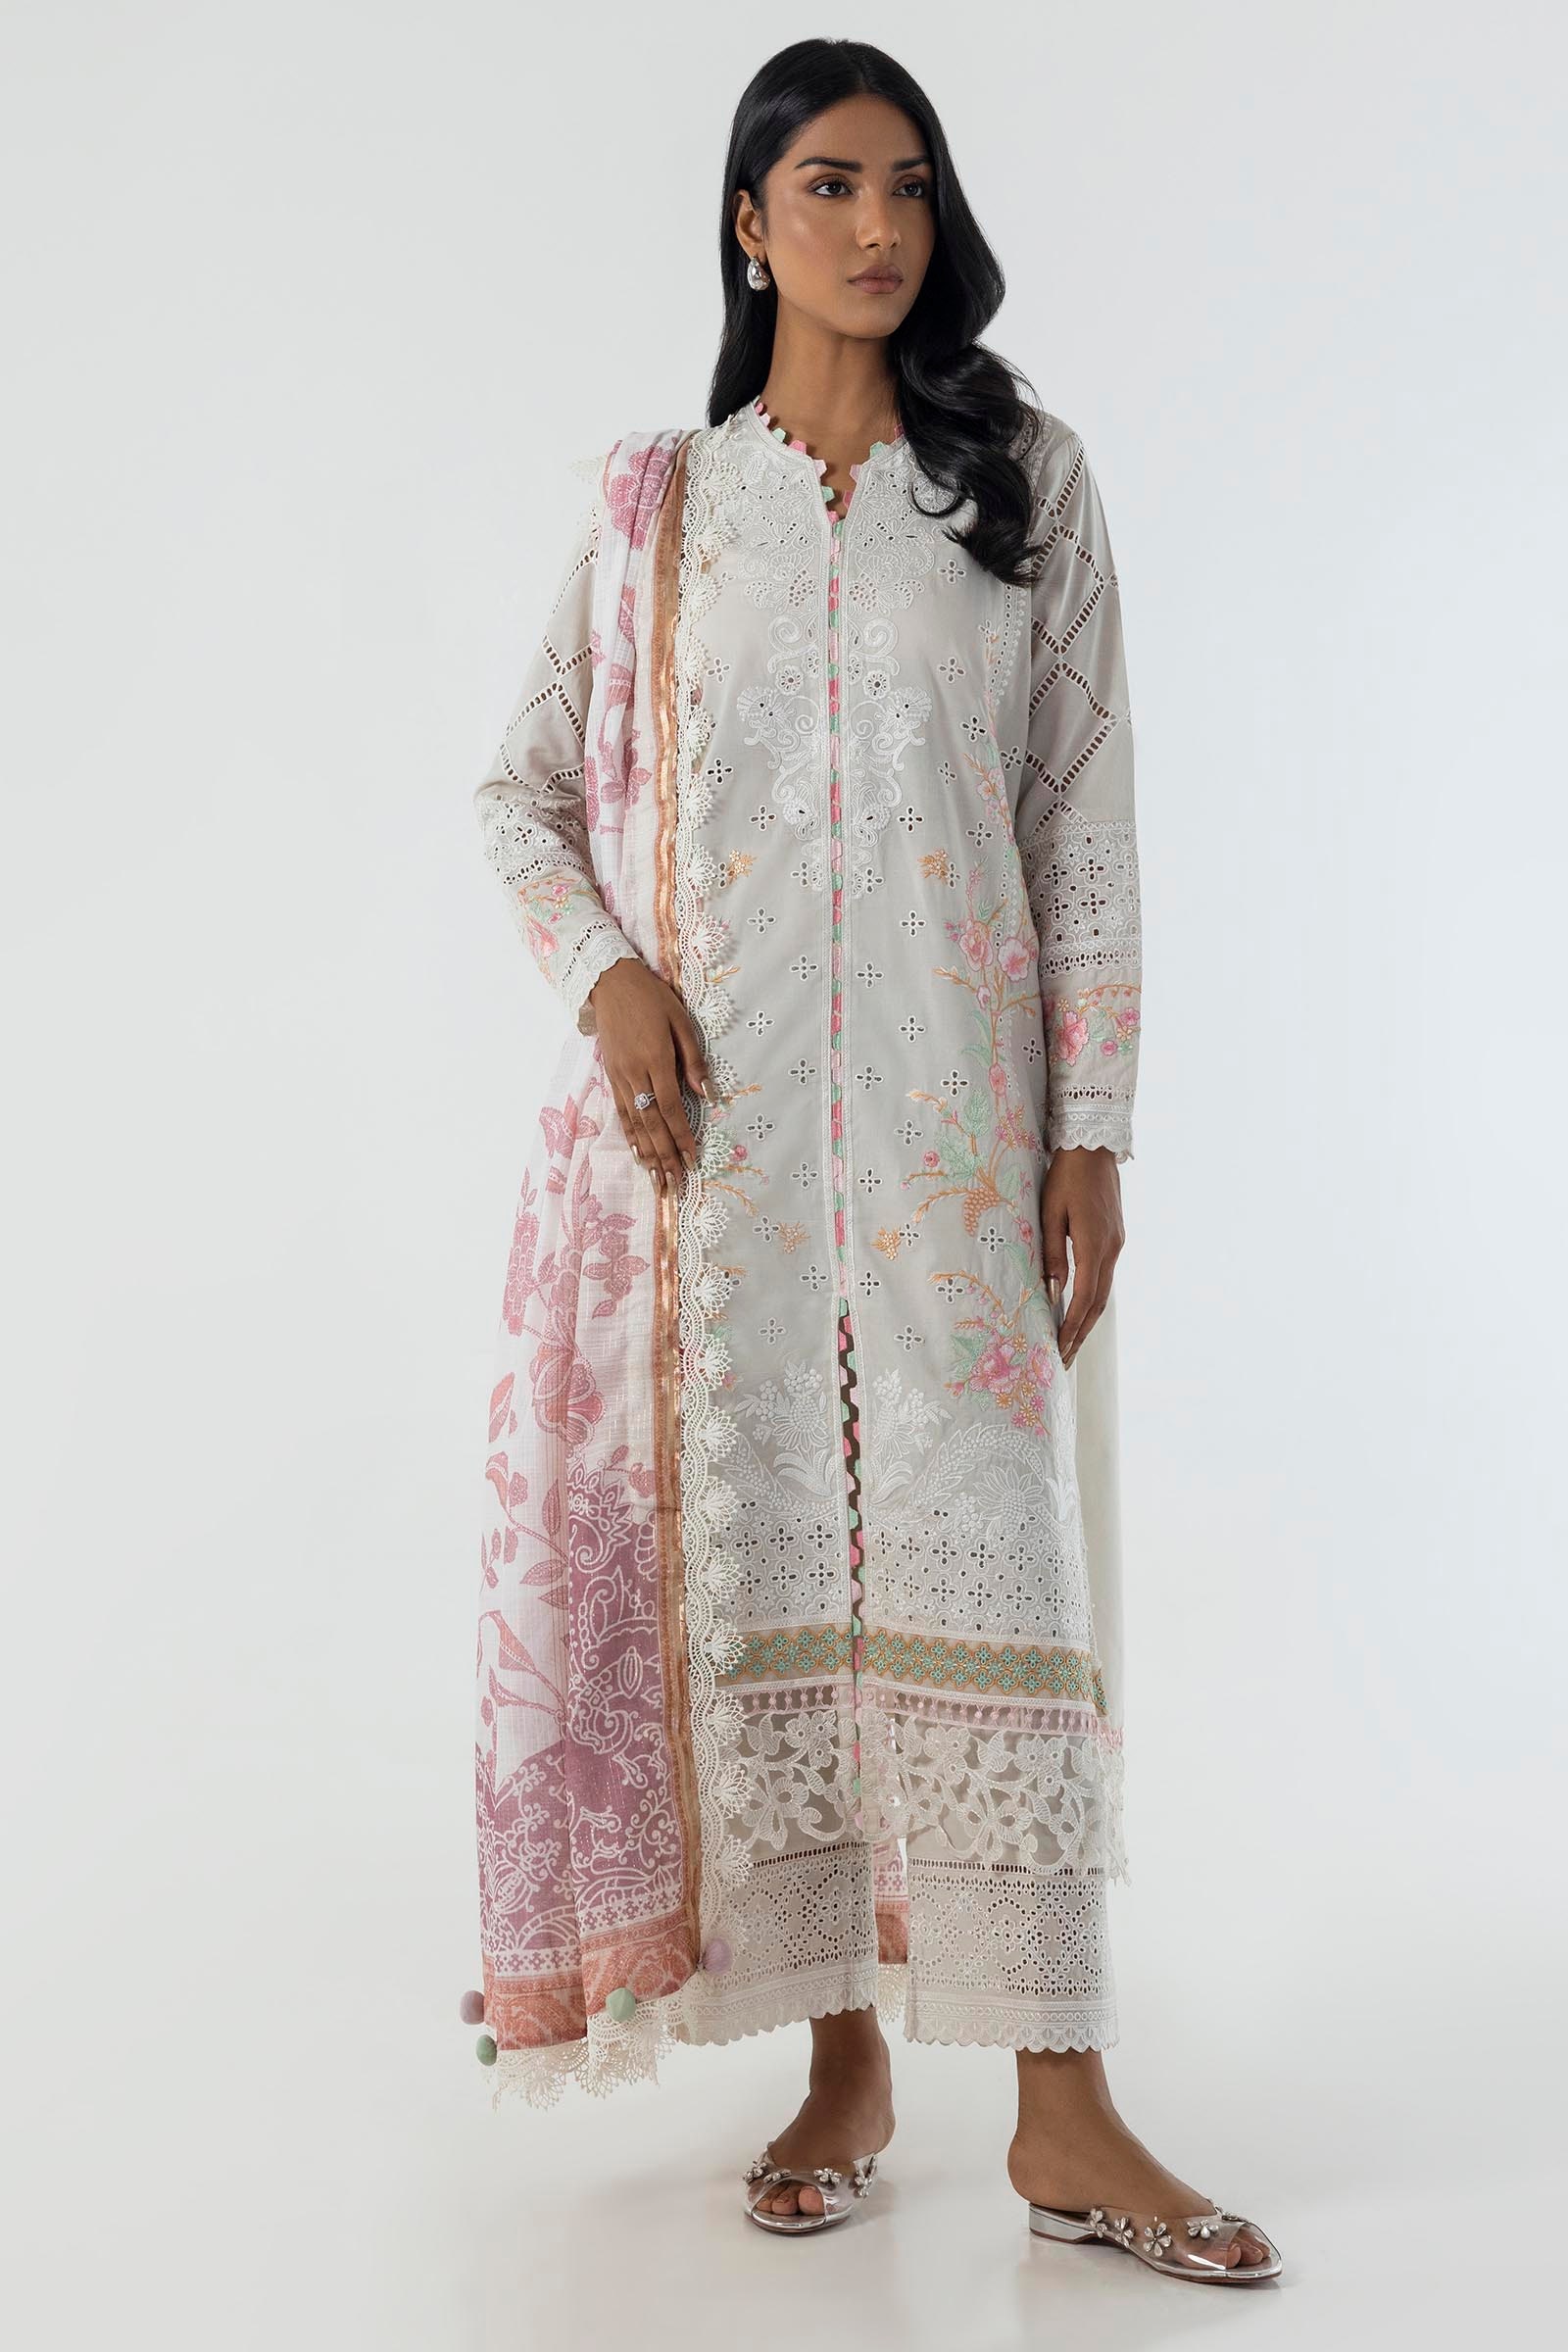
grey multi embroidered salwar suit